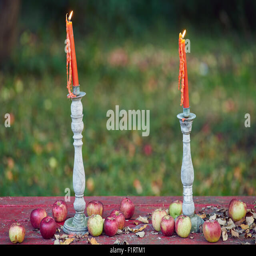
a pair of candles are lit on a bench of apples